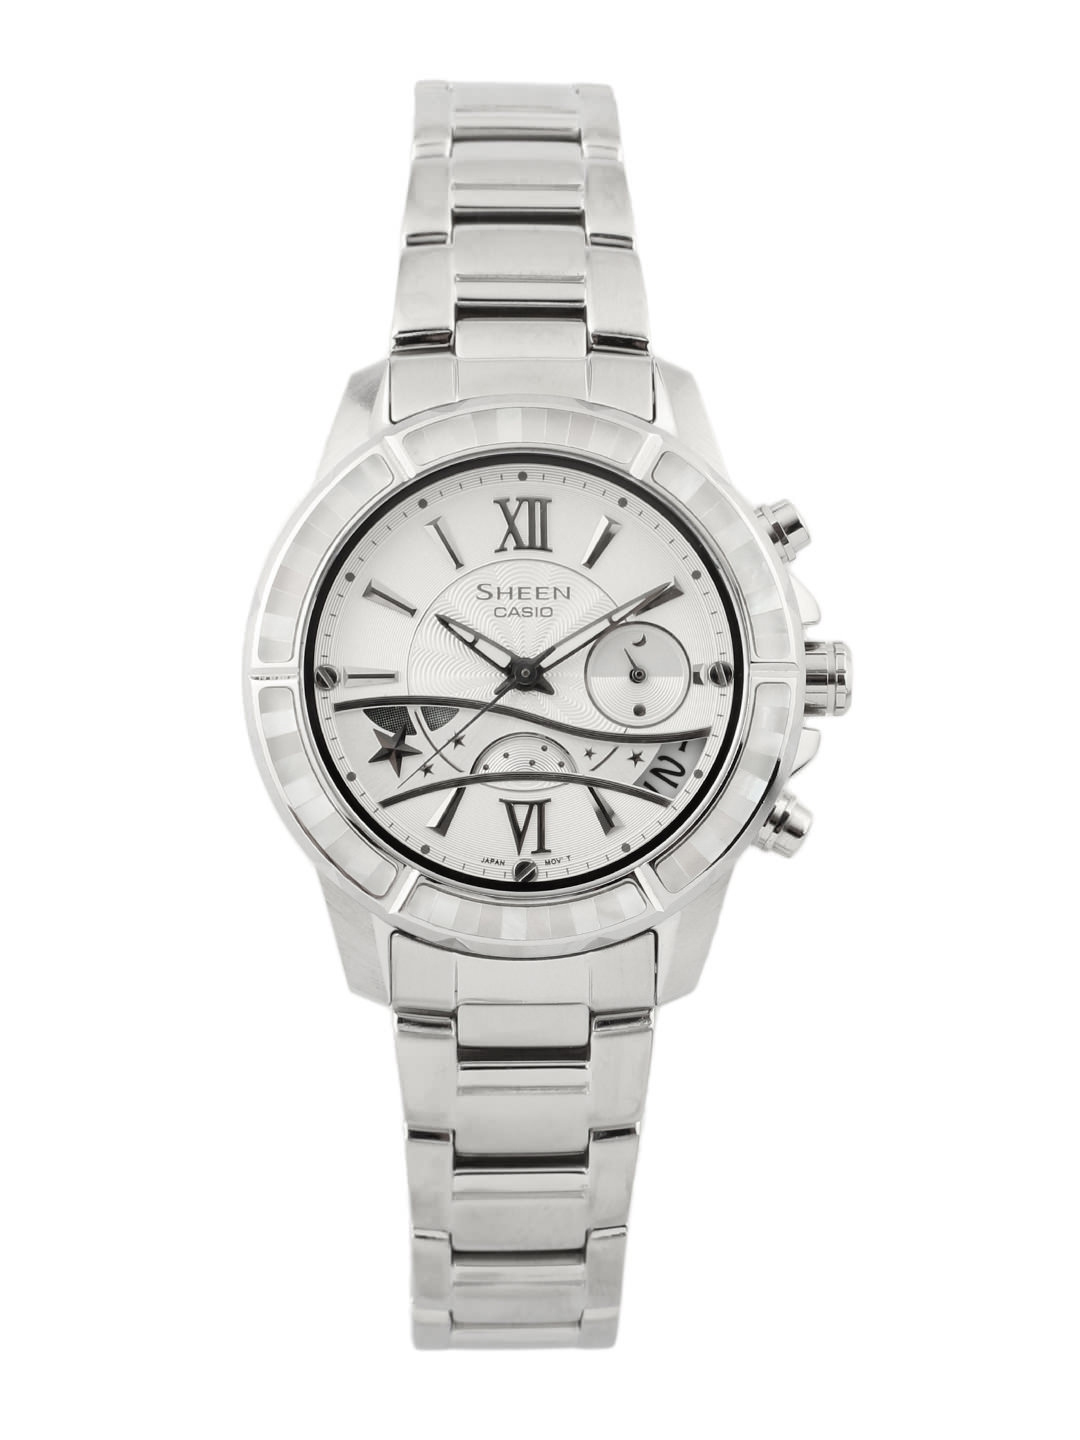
CASIO Sheen Women White Dial Chronograph Watch SX033 SHE-5514D-7ADR
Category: Accessories / Watches / Watches
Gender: Women
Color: White
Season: Winter 2016
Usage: Casual